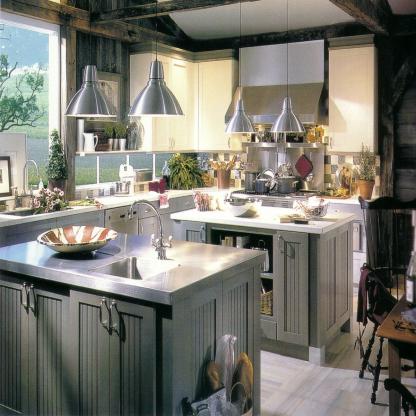
Scene: Indoor